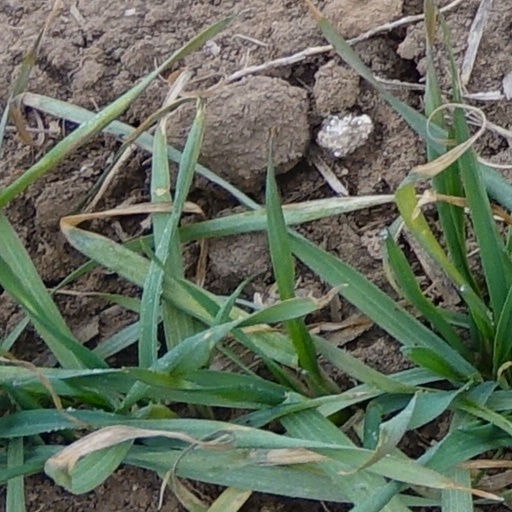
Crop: wheat